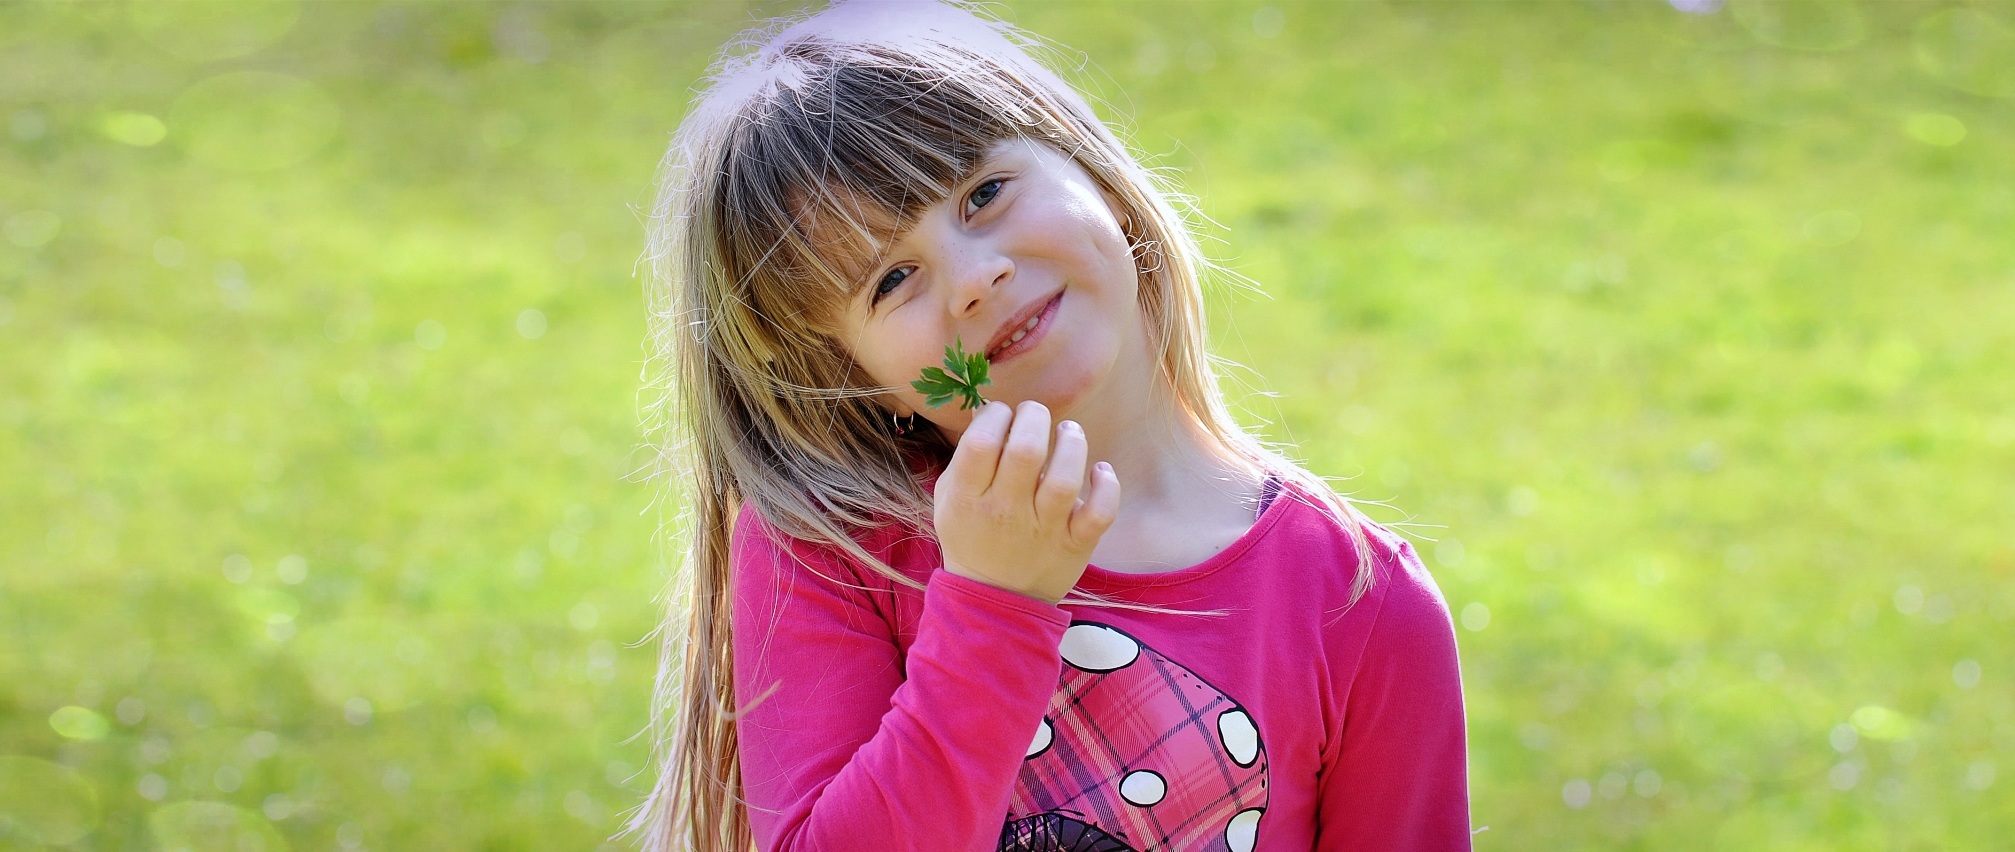
person, girl, photography, meadow, flower, portrait, child, human, pink, smile, long hair, face, eye, beauty, blond, emotion, photo shoot, portrait photography